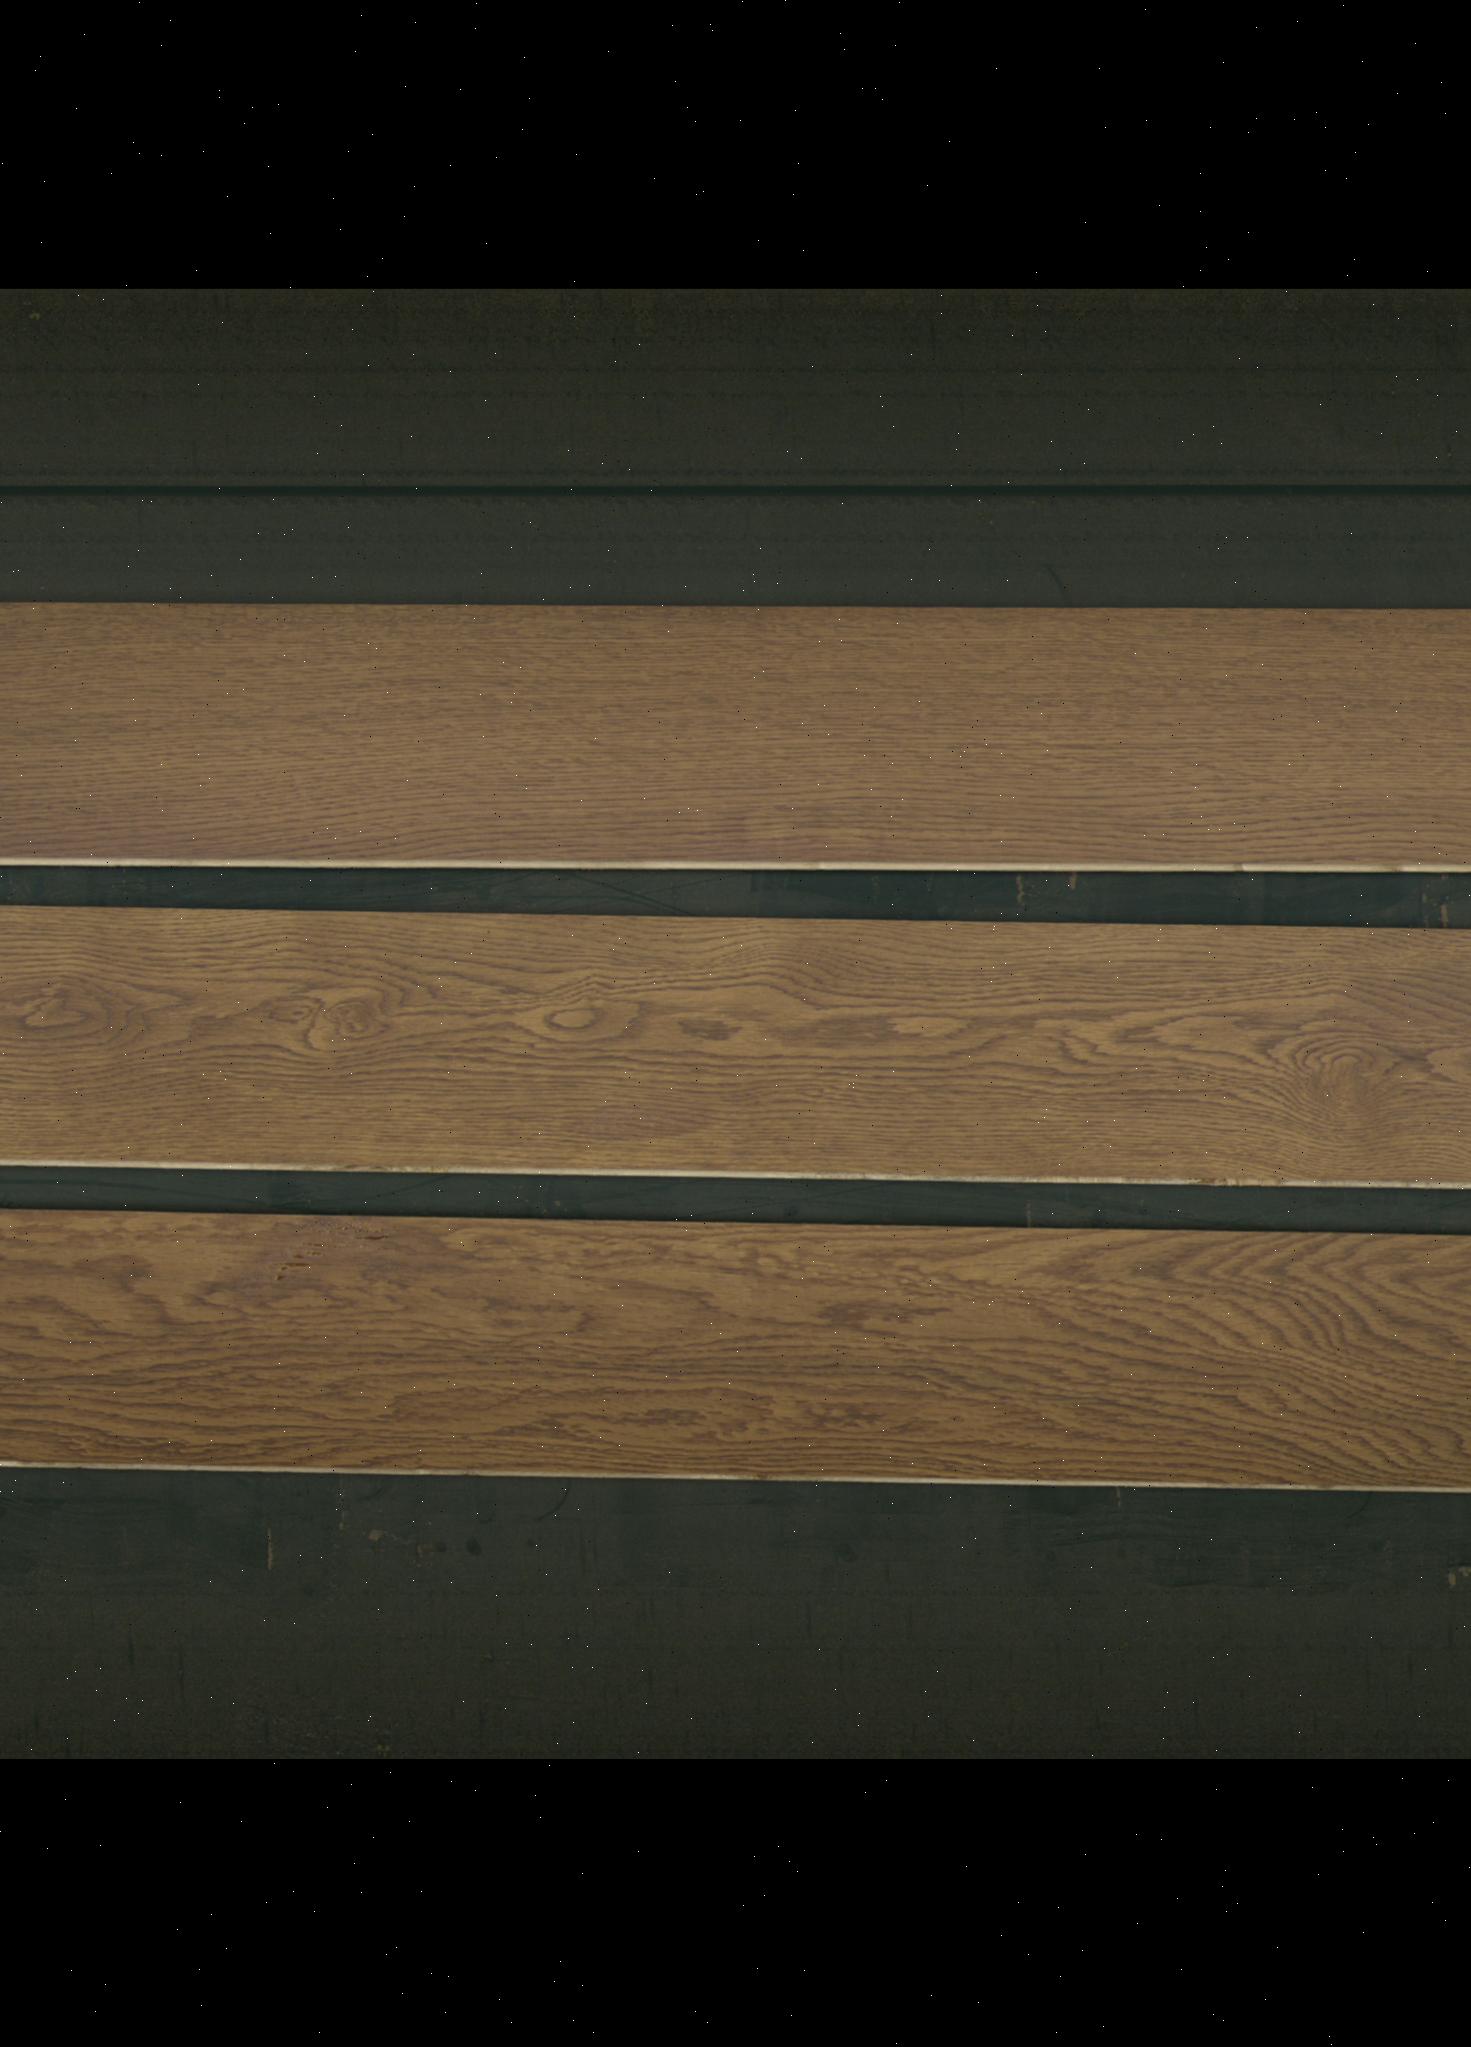
Label: mixers